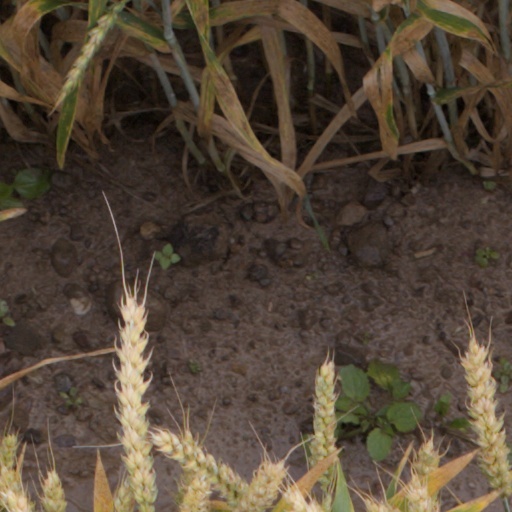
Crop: wheat